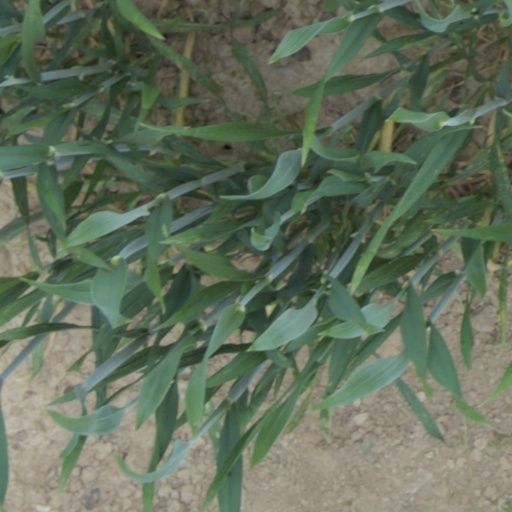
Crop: wheat